Homerton

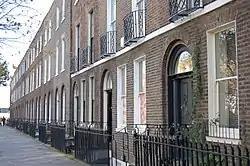
Sutton Place, Grade II listed terrace 1790–1806 in Homerton. (November 2005)

In the 18th century the availability of land, large houses and tolerance to dissenters made Homerton a popular place to found institutions. The educational ones were commonly known as Dissenting Academies. The Kings Head Society moved to a large house here in 1768, forming Homerton College for the education of Calvinist ministers with between 12 and 20 students. Religious education moved to the new University College London in 1826, but Homerton College remained here as a teacher training college until 1896 when it moved to Cambridge, eventually becoming a full college of the University of Cambridge in 2010. Students from Homerton college were principal in forming, in 1881, both the Glynn Cricket Club and Clapton Orient - which became Leyton Orient F.C. on its move to Leyton. The buildings of the college were rebuilt and expanded several times, but eventually lost to bomb damage in World War II.